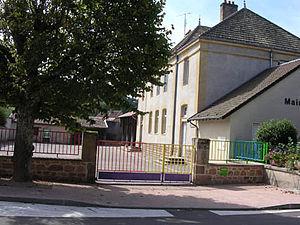
L’école publique de Gibles
Gibles est une commune française située dans le département de Saône-et-Loire en région Bourgogne-Franche-Comté.